Craigflower Elementary School

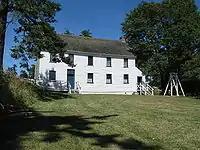
The original Craigflower Schoolhouse, viewed from the front.

Originally constructed as Maple Point School in 1854, on the order of Alexander MacKenzie, it was founded as part of Craigflower Farm, one of Western Canada's first farming communities. It provided education and boarding services to students until 1911 when it was replaced by a larger wooden schoolhouse built across the road. In 1915, the first Parent-Teacher Association in Western Canada was established at Craigflower — just prior to the first school strike in Western Canada, which took place in 1919.